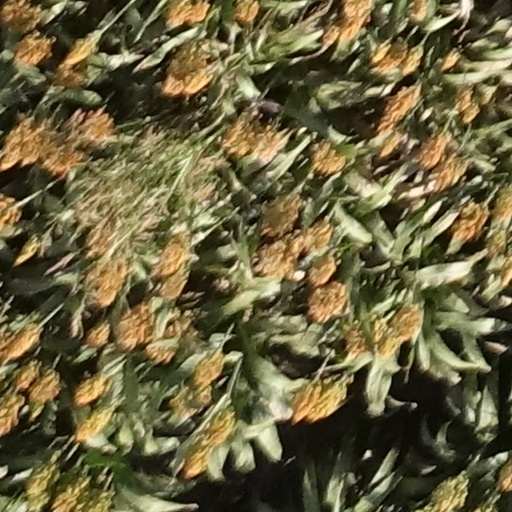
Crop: sorghum